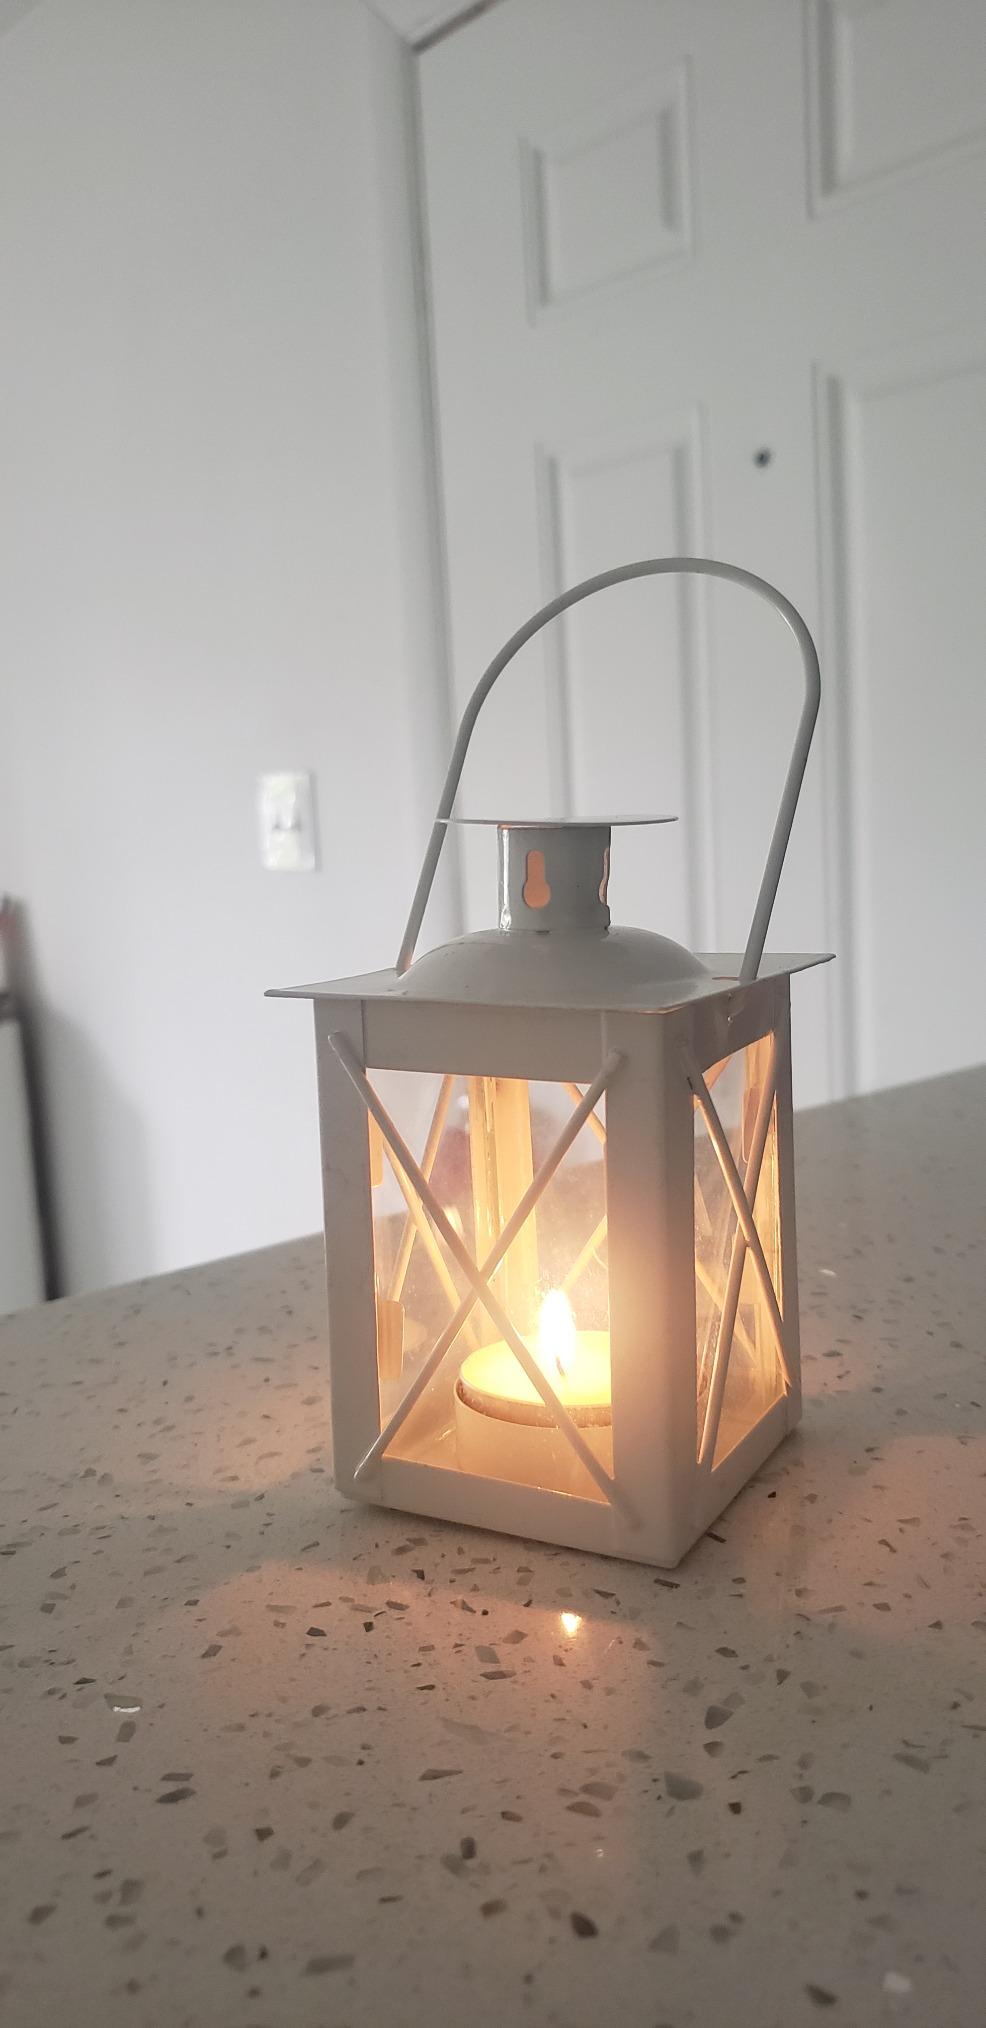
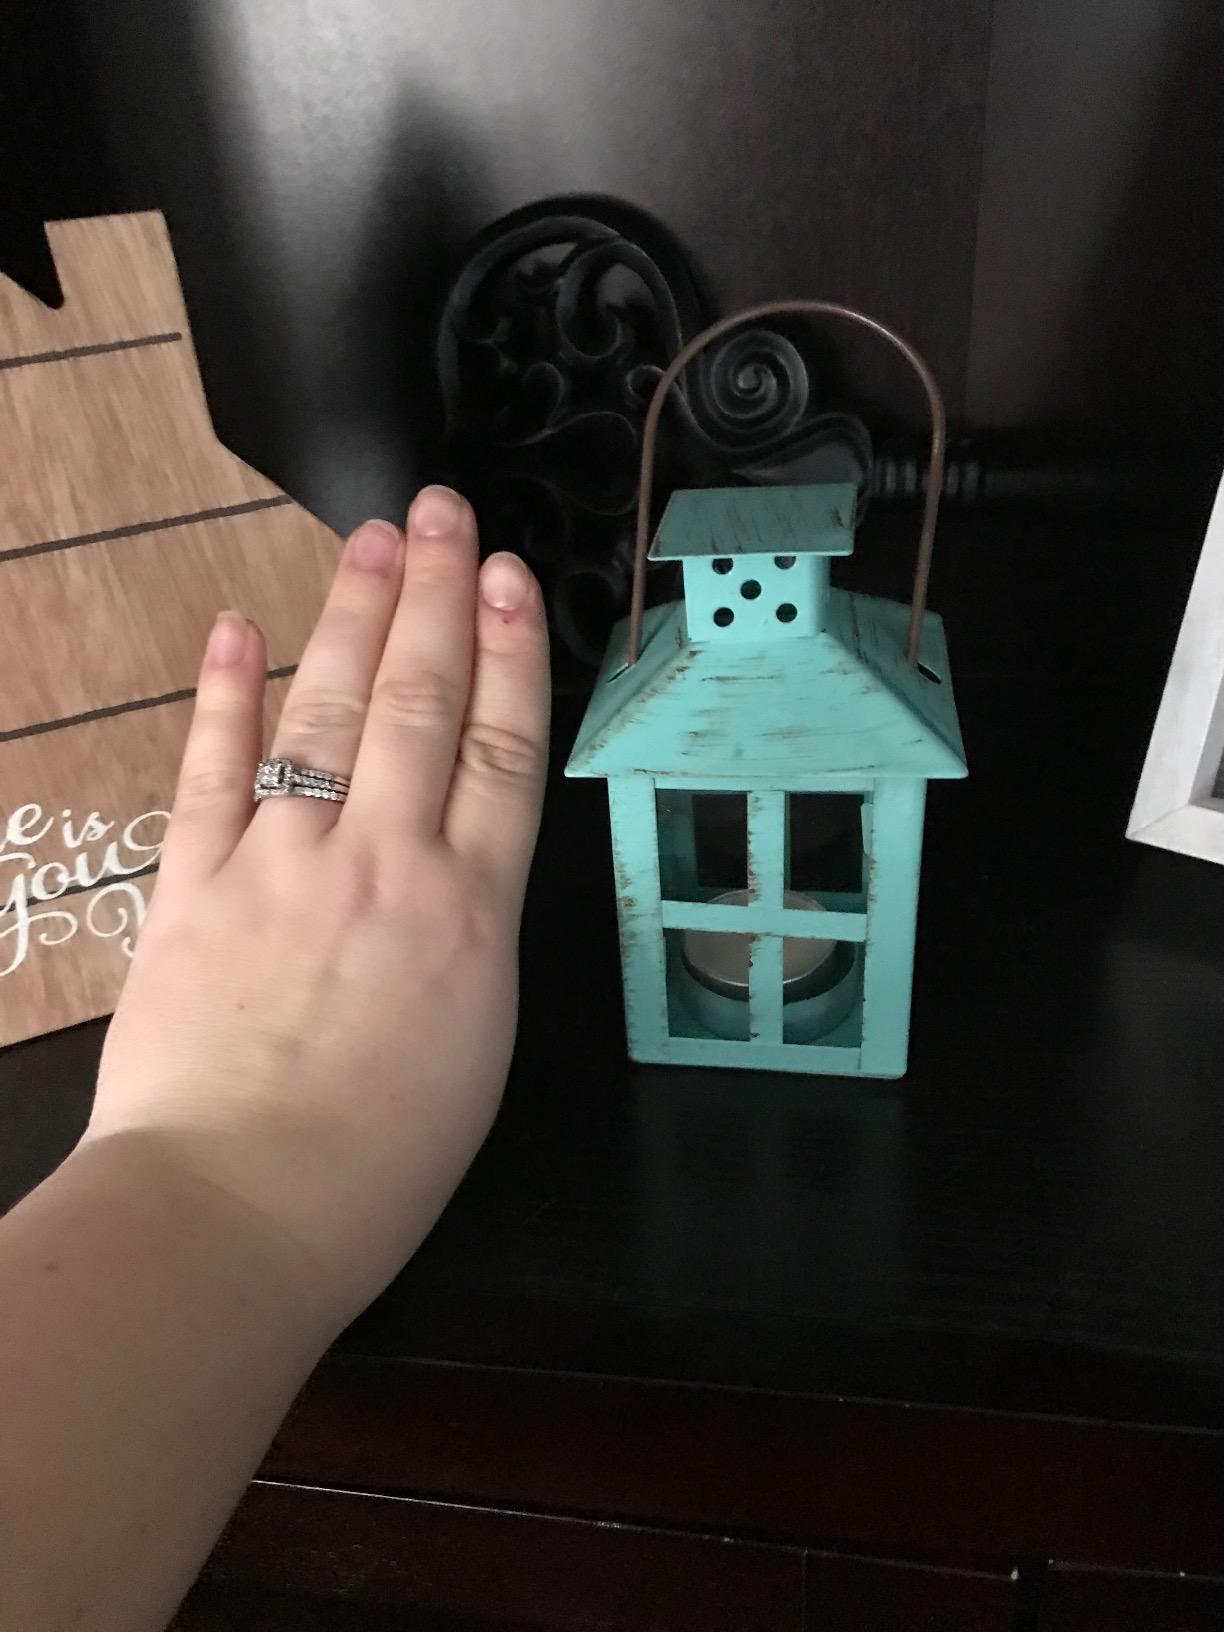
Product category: lantern
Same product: no